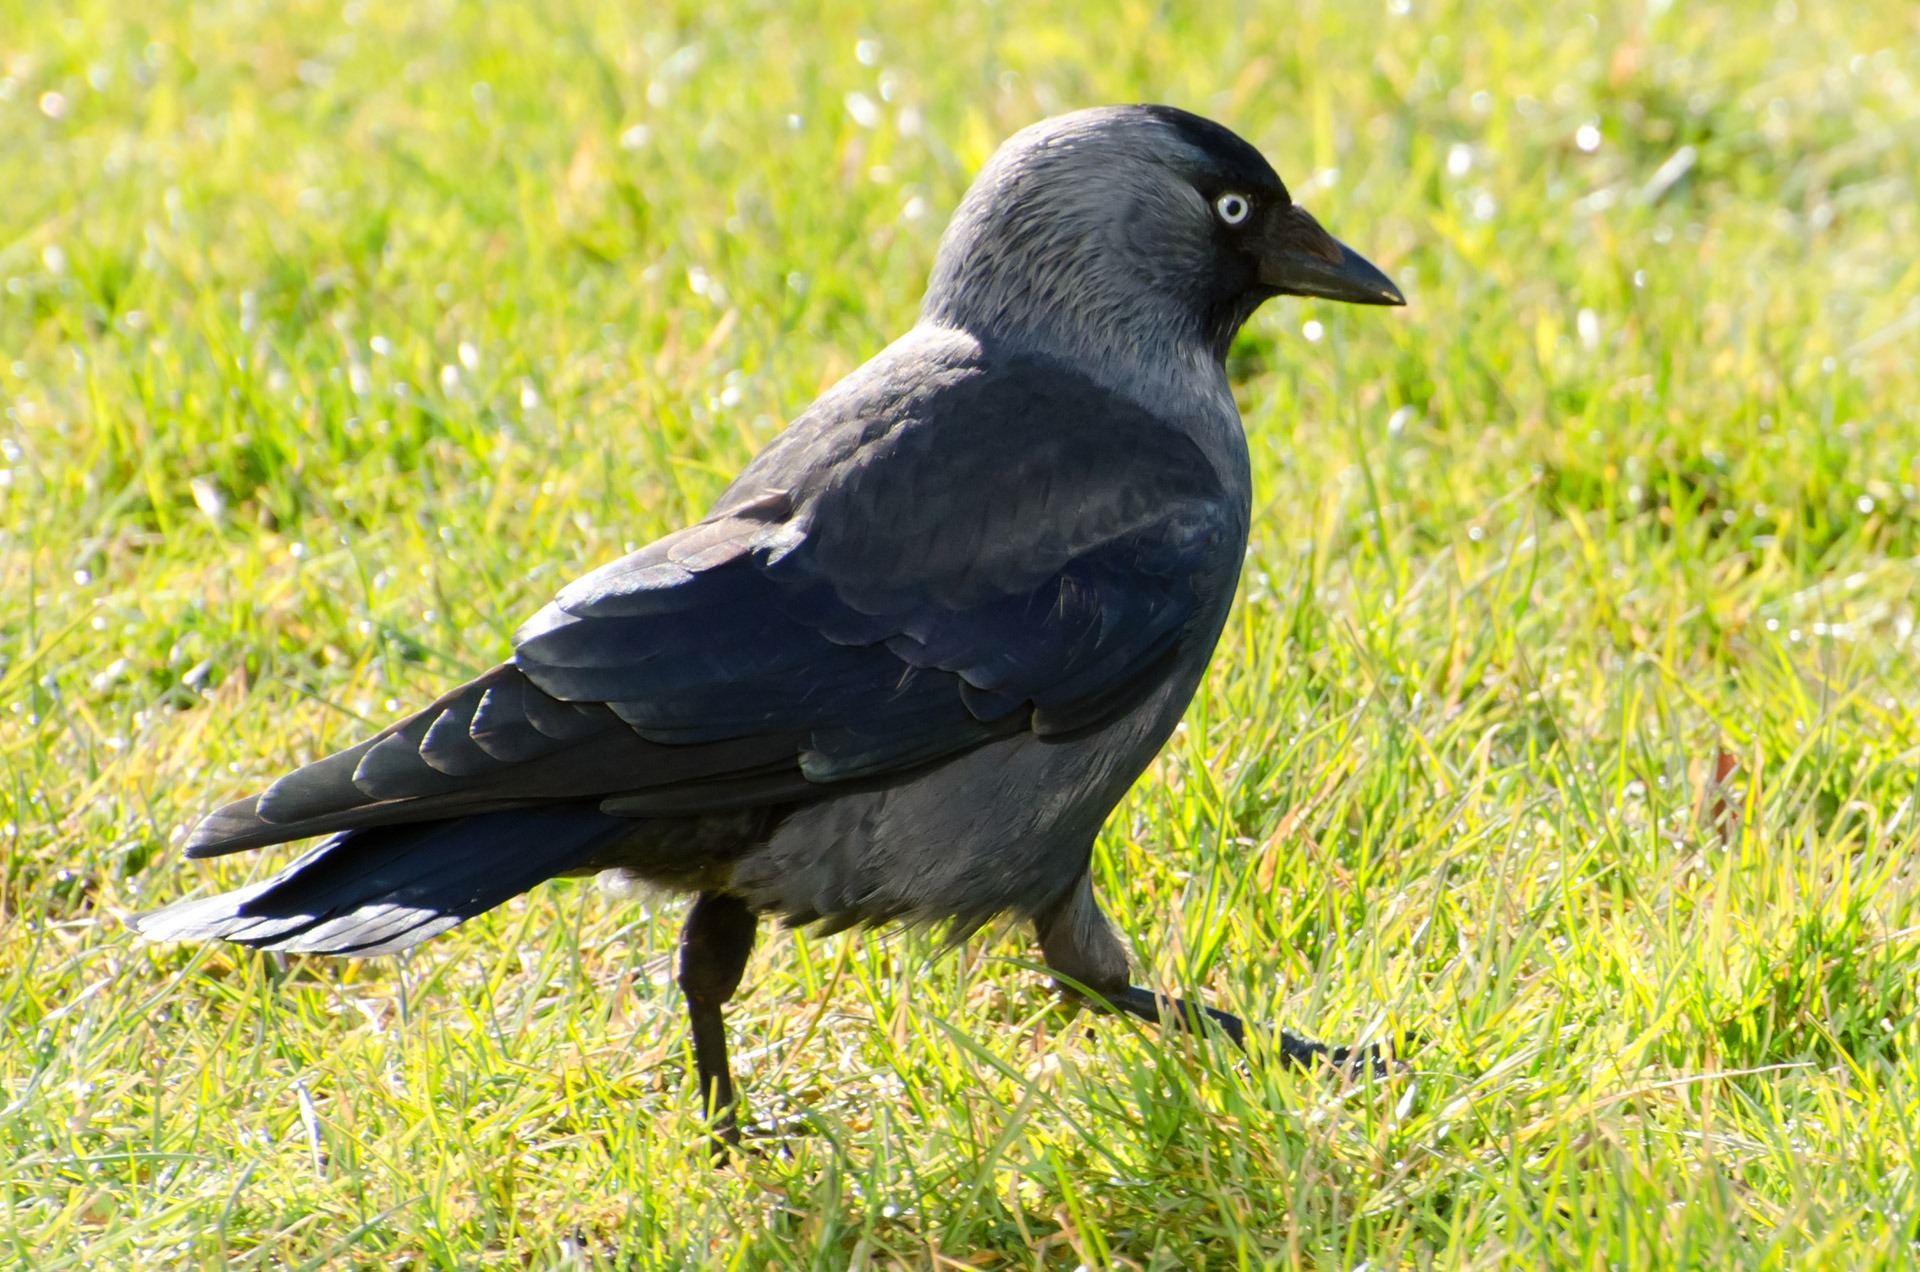
bird, wildlife, beak, black, fauna, crow, bunting, ornithology, zoology, background, animals, rook, vertebrate, raven, european, blackbird, starling, watching, tit, canary, jackdaw, corvus, eurasian magpie, turdus, american crow, bee eater, perching bird, crow like bird, acridotheres, monedula